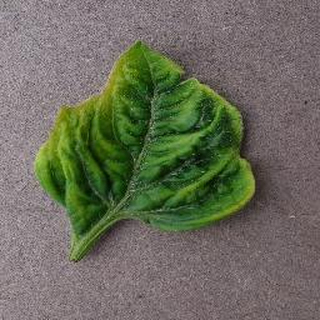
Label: tomato_yellow_leaf_curl_virus